Solana (automobile)

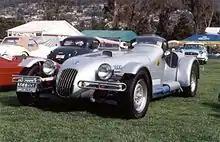
1996 Solana Sport Series II

Solana is a Mexican cottage manufacturer of sports, racing, and kids' automobiles based in Mexico City. The family run company has operated since 1936, with a total production of fewer than fifty cars; the majority of them one-offs. The family is heavily involved in motor sports; the most prominent member was Moisés Solana, who raced family-built cars and later in Formula One.